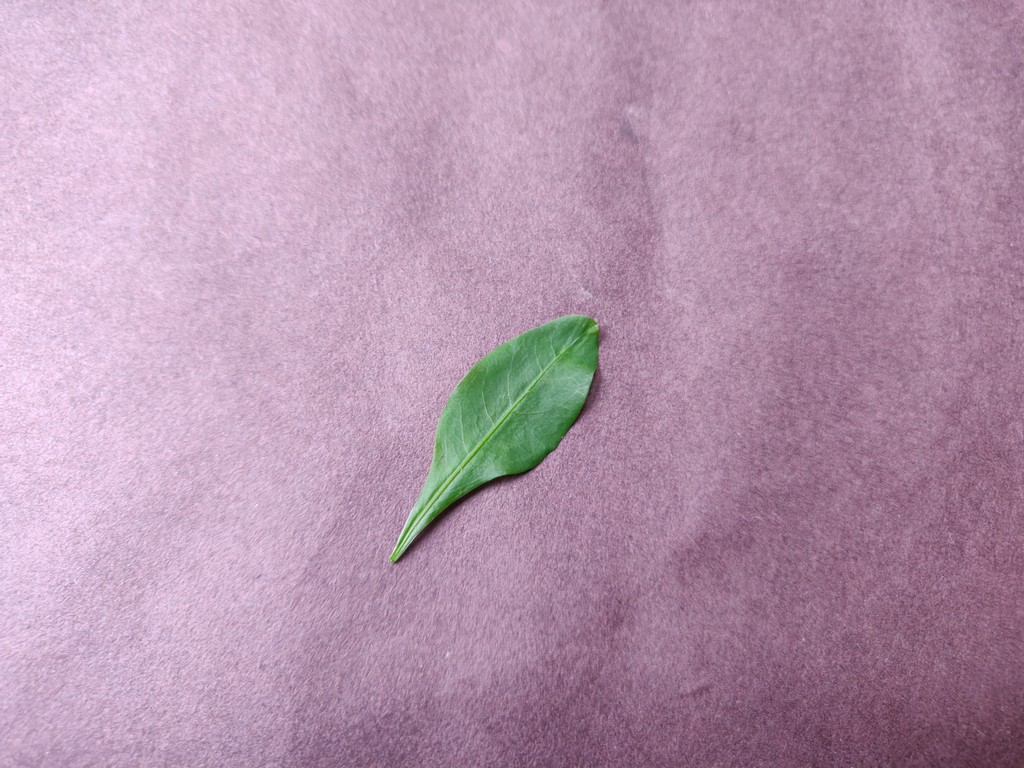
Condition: Healthy
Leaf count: single
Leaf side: front